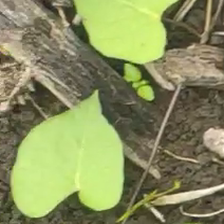
Weed species: Obscure_morning _glory(Ipomoea obscura)